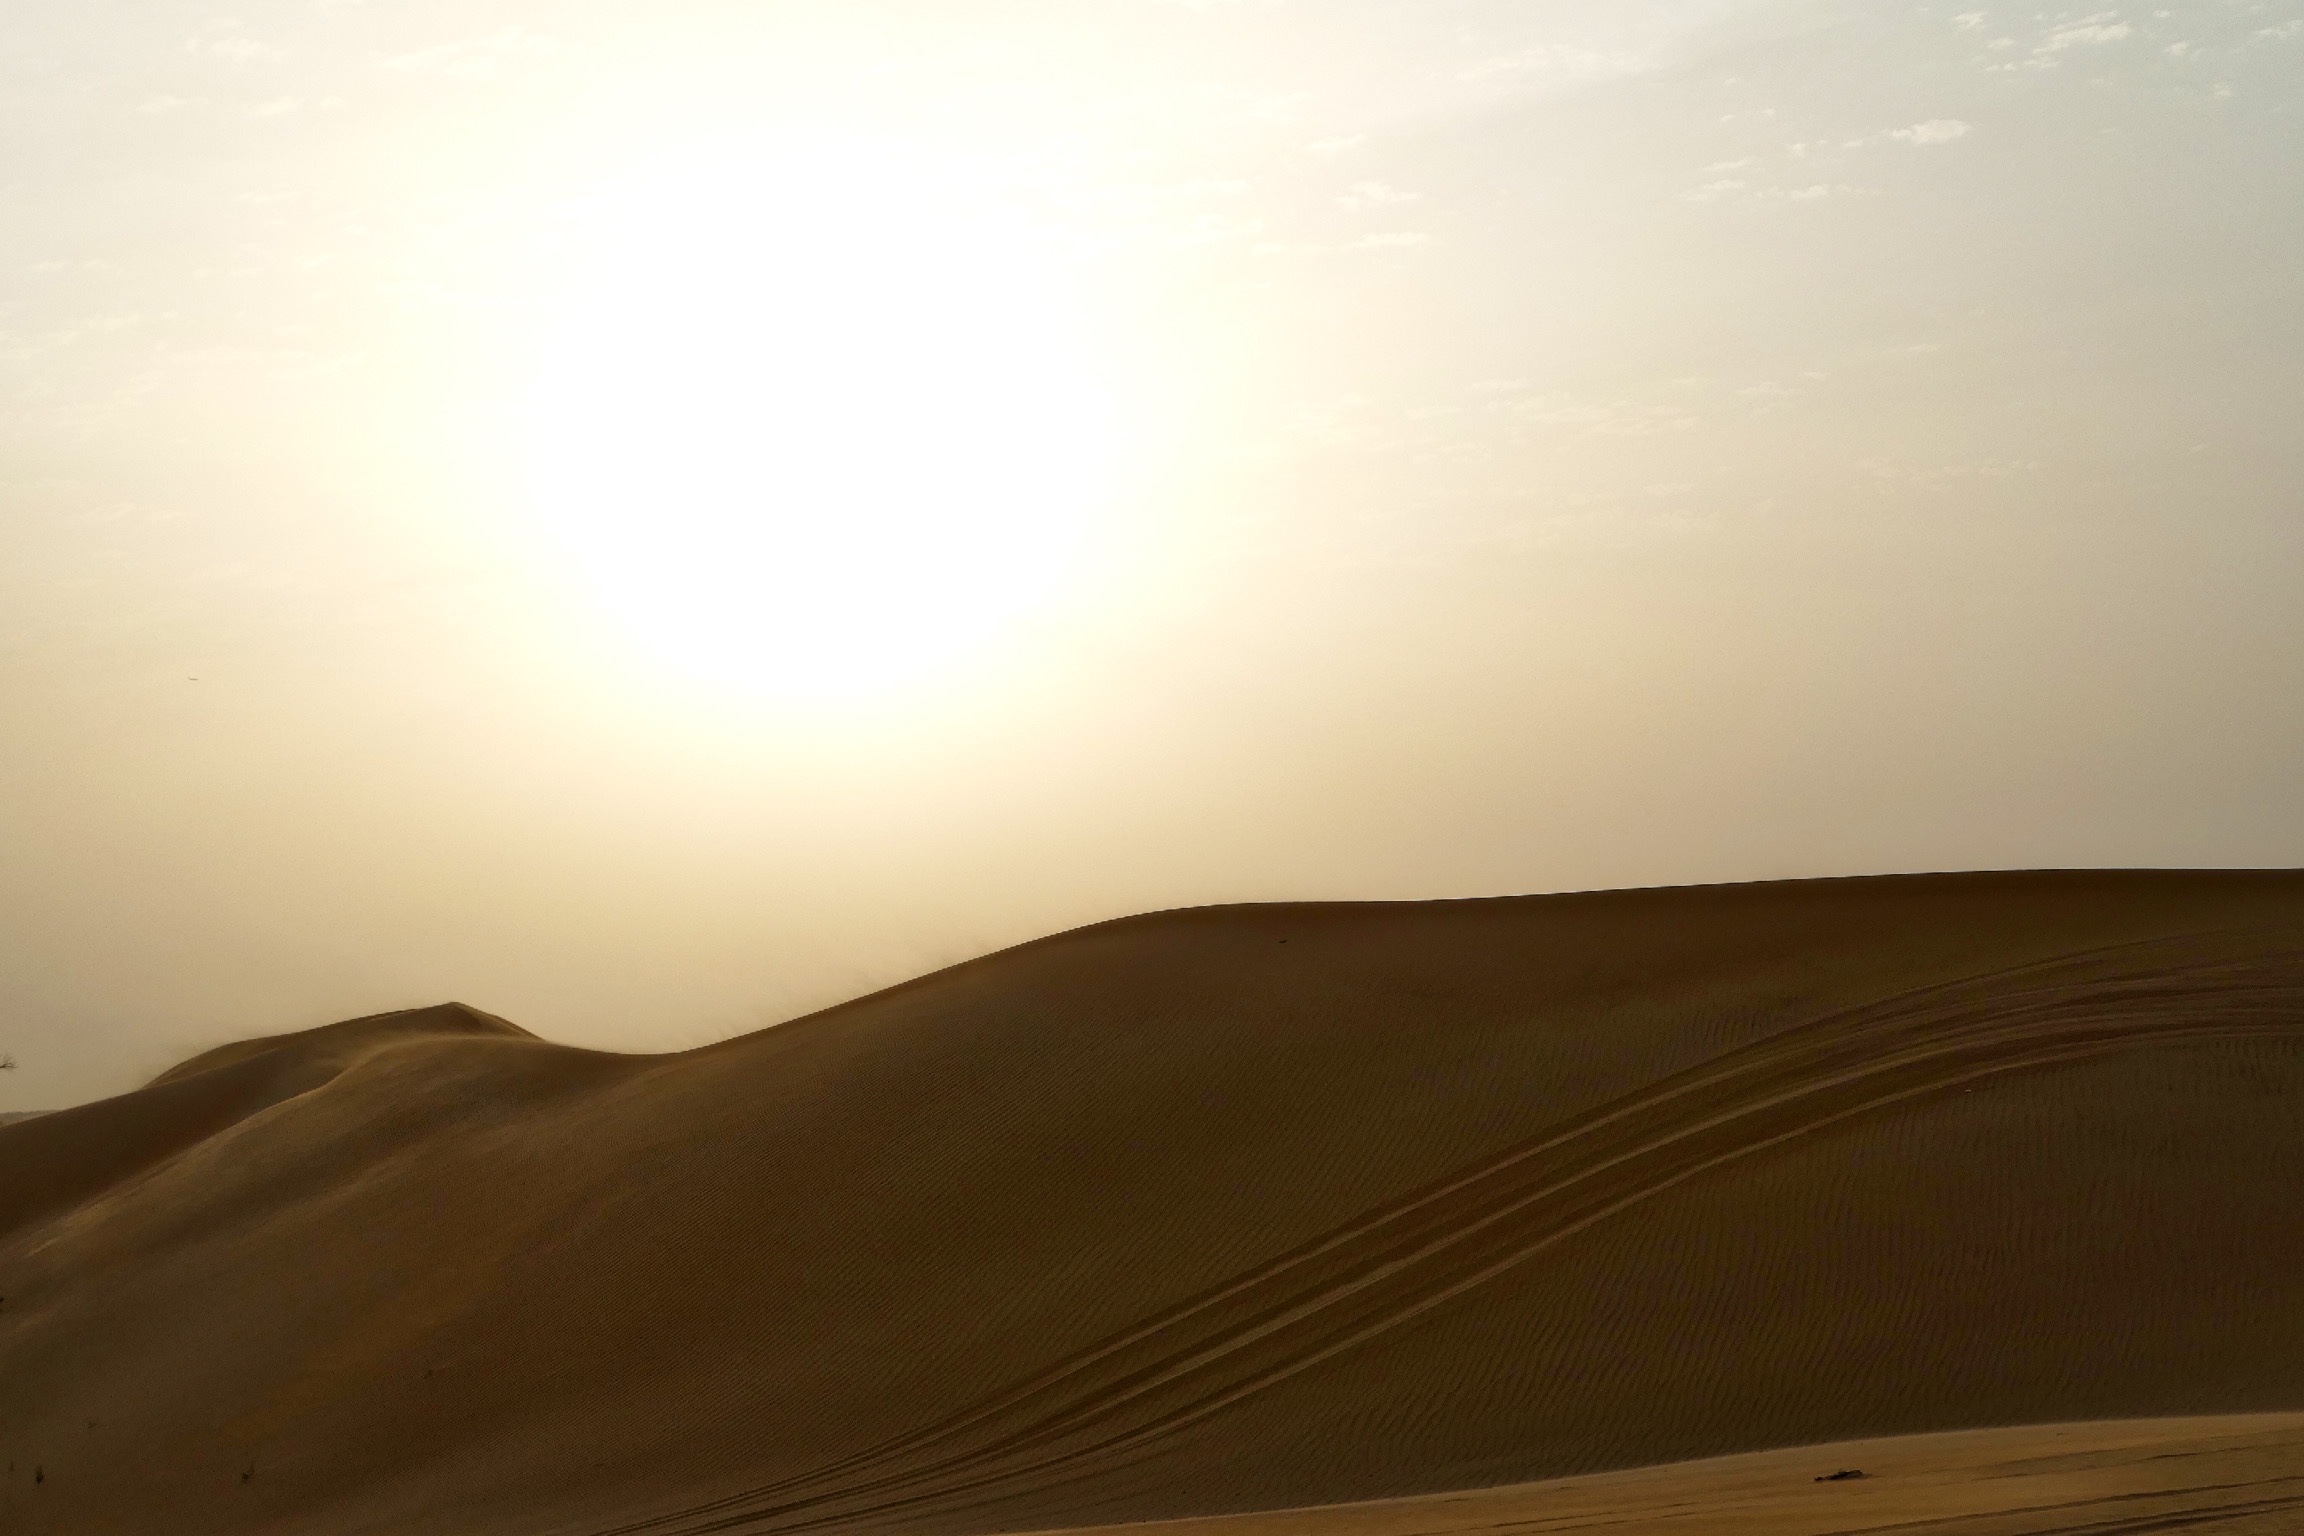
landscape, sand, horizon, prairie, desert, plain, grassland, plateau, habitat, sahara, wadi, steppe, landform, erg, natural environment, geographical feature, aeolian landform